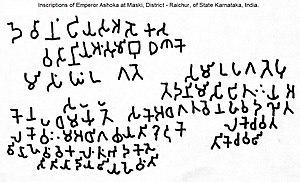
Les édits mineurs sur rocher d'Ashoka, sont des inscriptions rupestres faisant partie des Édits d'Ashoka. Il s'agit des premiers édits en langue indienne de l'empereur Ashoka, écrits dans le script Brahmi lors de la onzième année de son règne, faisant suite à l'inscription bilingue de Kandahar, en grec et en araméen, rédigée lors de la dixième année du règne de l'empereur. Il y a plusieurs variations de ces édits, avec généralement la désignation d'un édit mineur n°1 et un édit mineur n°2, les différentes versions étant généralement agrégées dans la plupart des traductions. Il y a aussi un edit mineur n°3, découvert à Bairat, à destination du clergé bouddhiste. Plusieurs des inscriptions d'Ashoka en grec ou en araméen sont parfois aussi catégorisées parmi les « Édits Mineurs sur Rocher ».